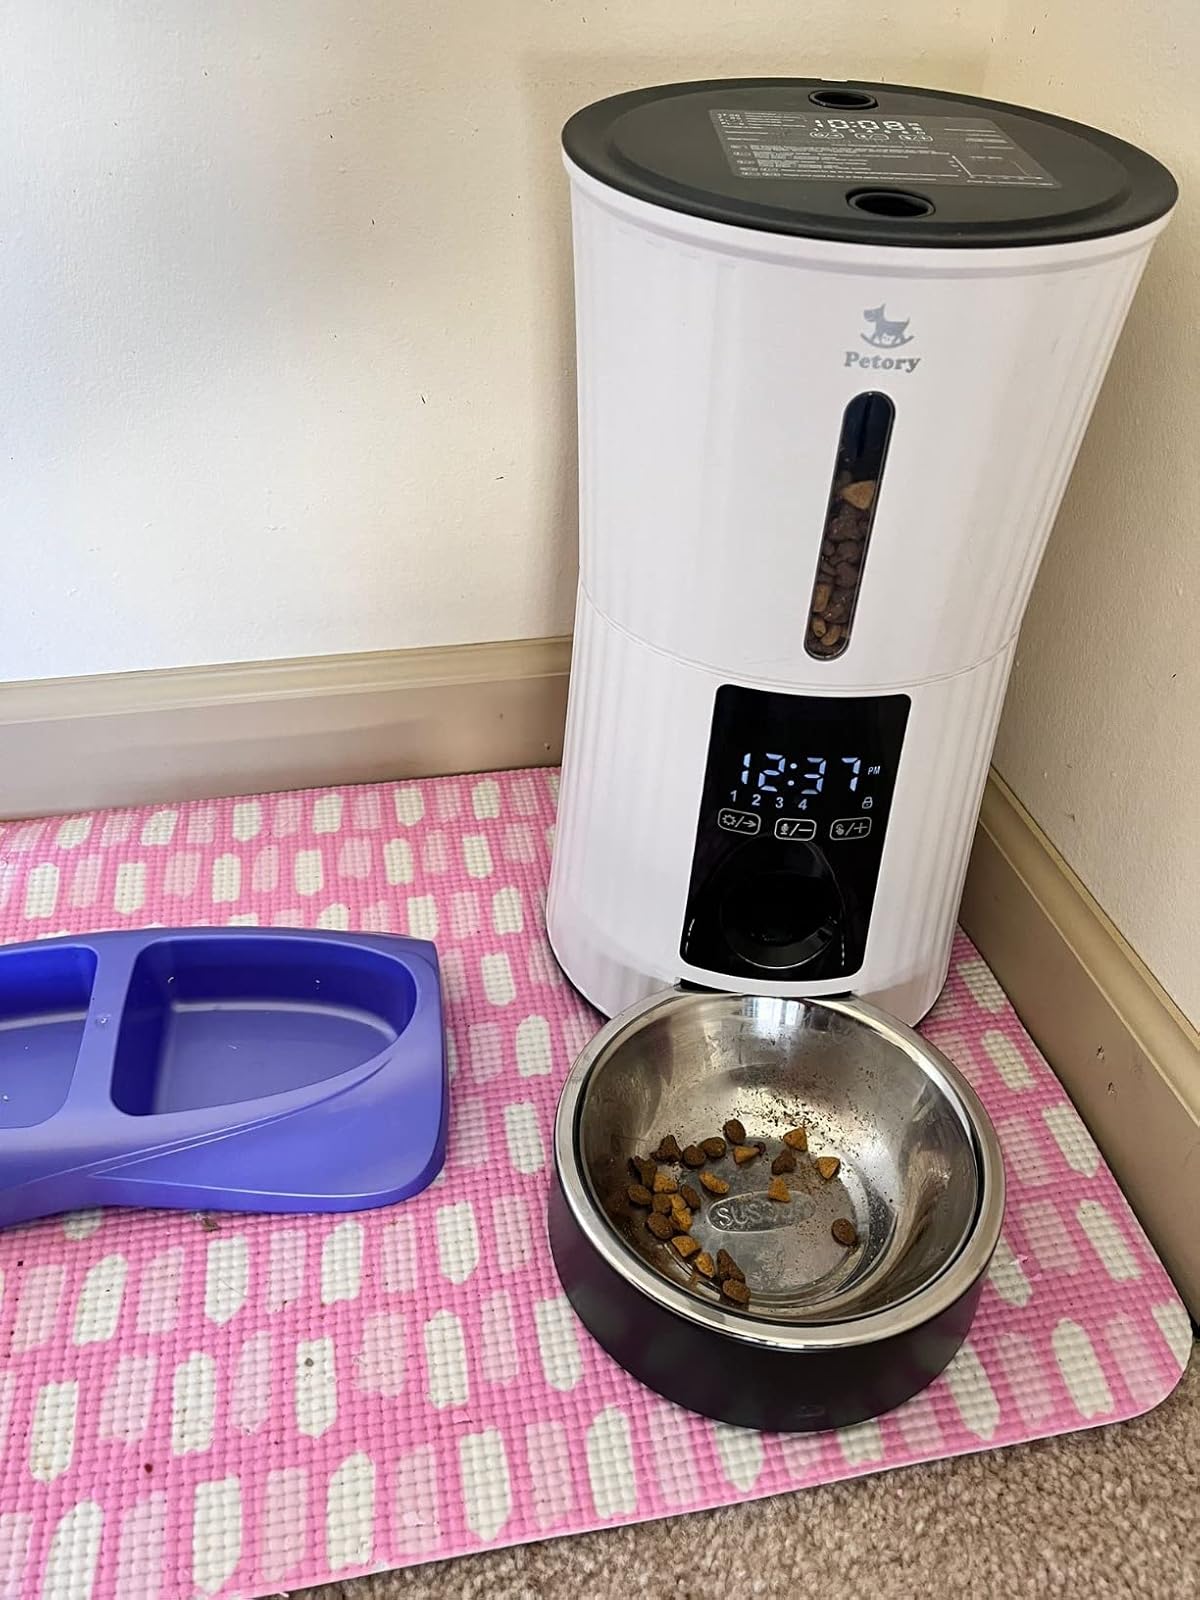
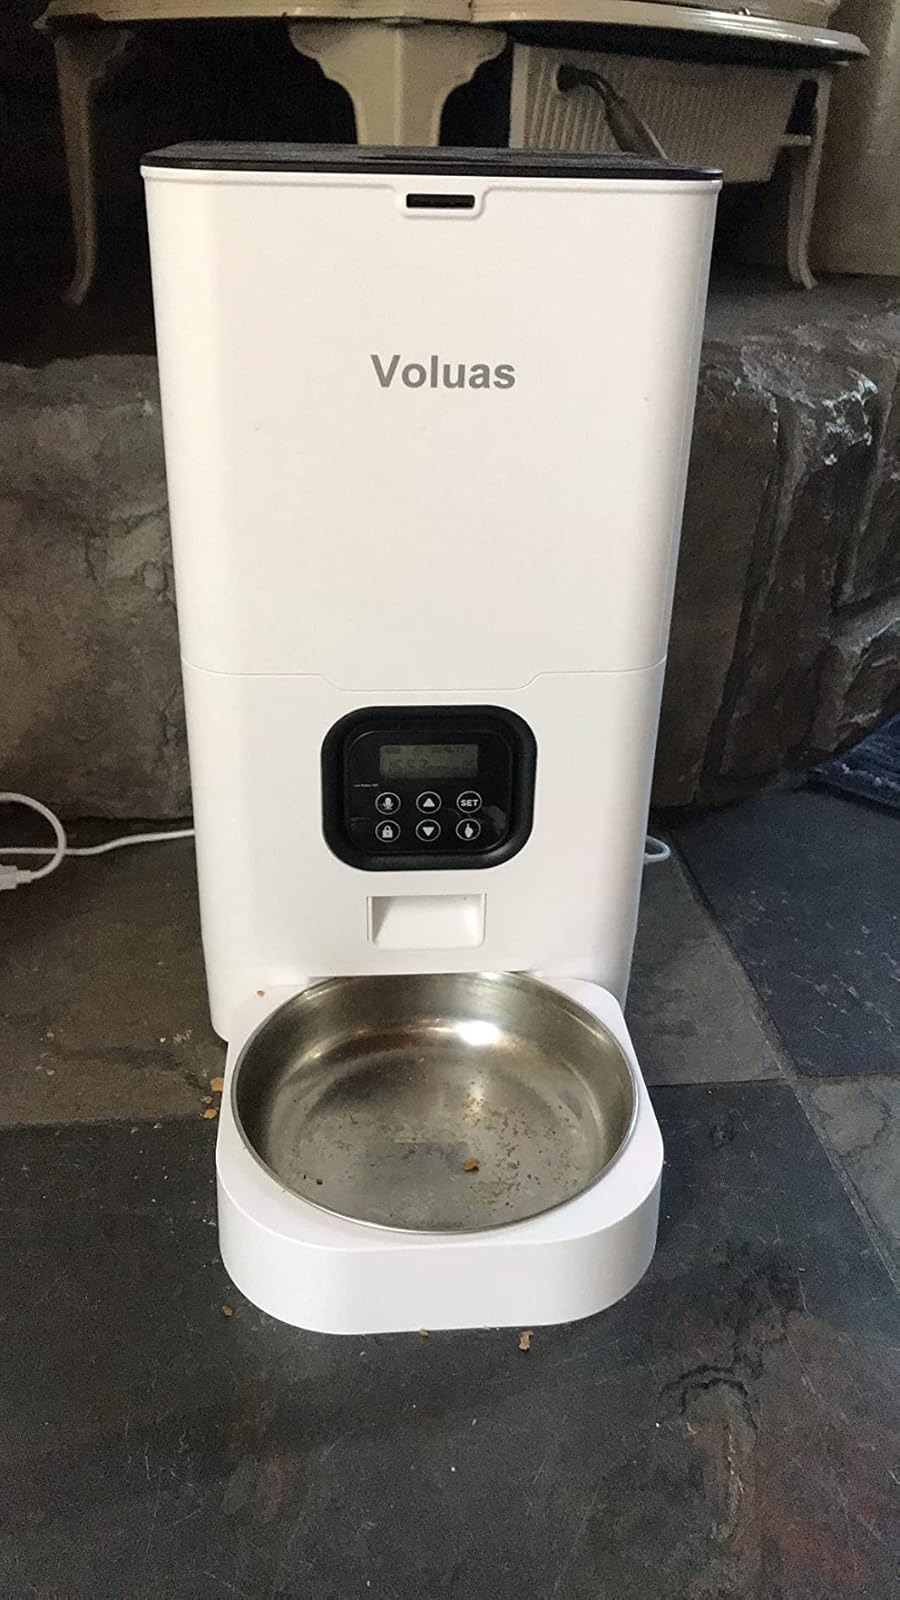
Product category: items_feeder
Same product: no